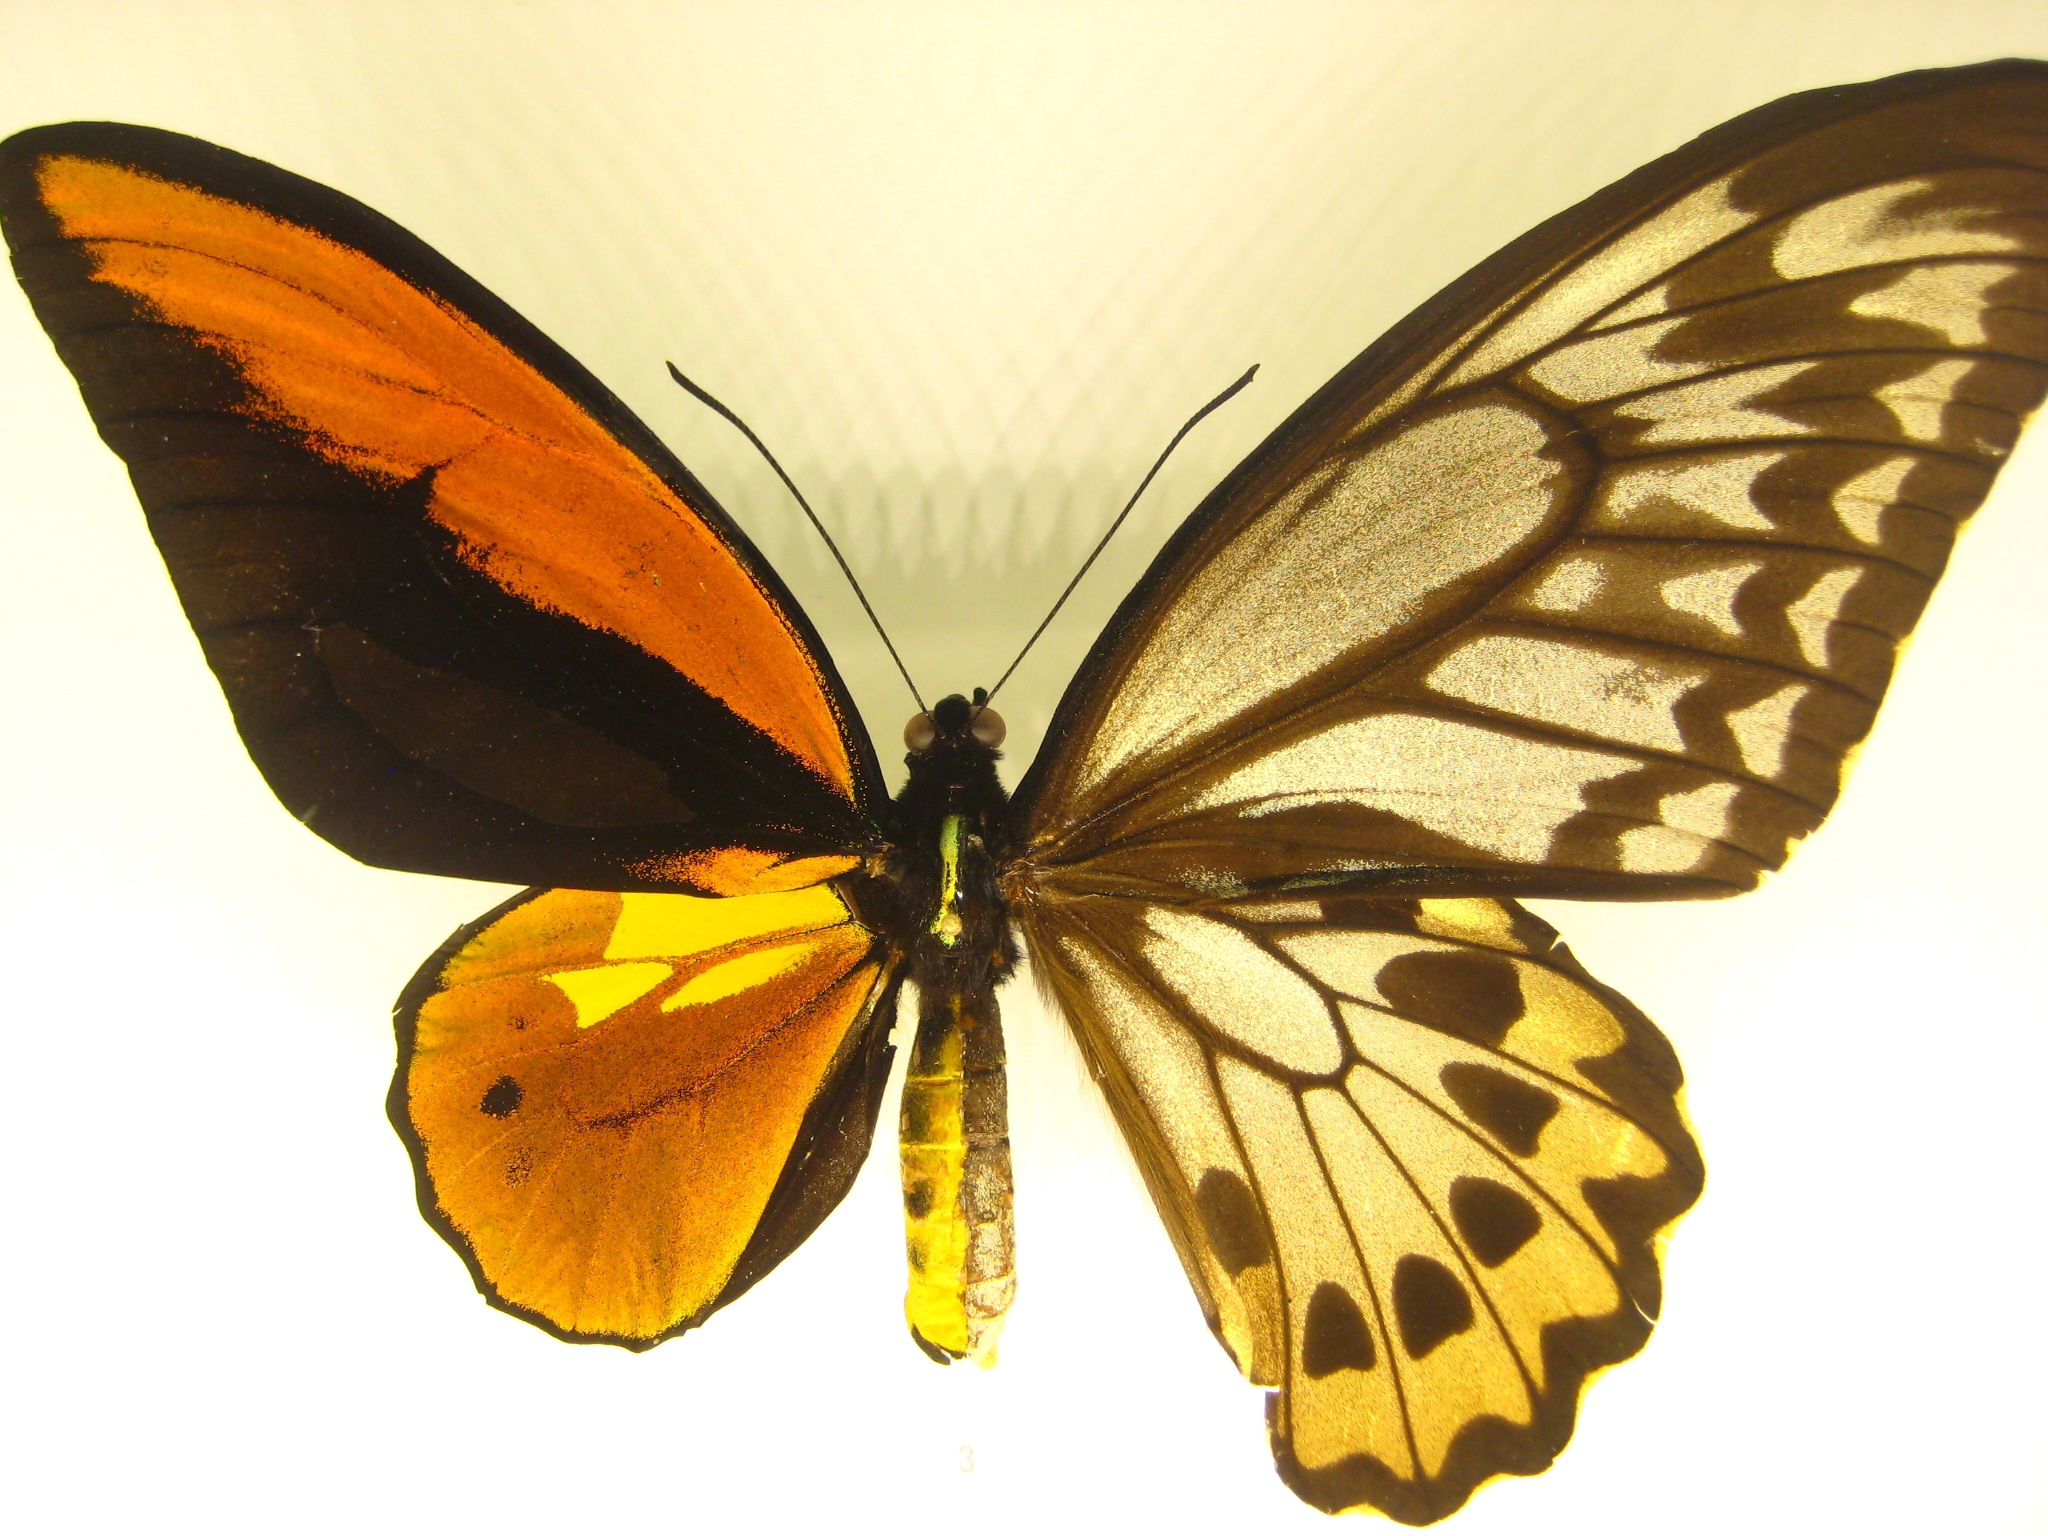
nature, wing, flower, petal, orange, insect, butterfly, fauna, invertebrate, monarch butterfly, illustration, bright, arthropod, pollinator, moths and butterflies, colias